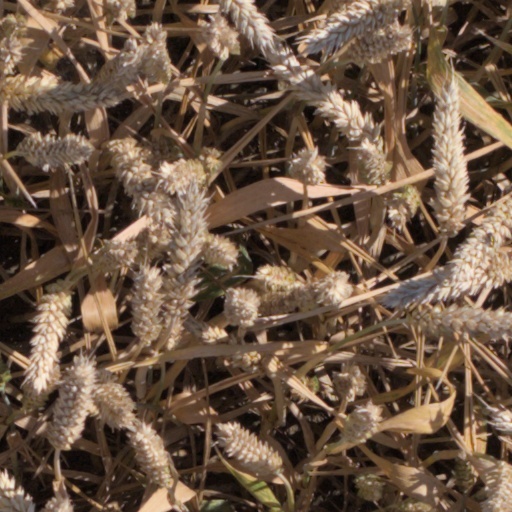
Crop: wheat